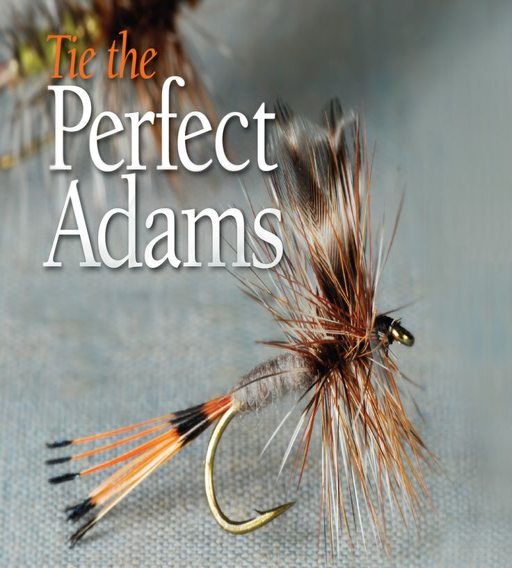
person is one of the quintessential dry flies , and like most famous patterns , it has spawned many variations .